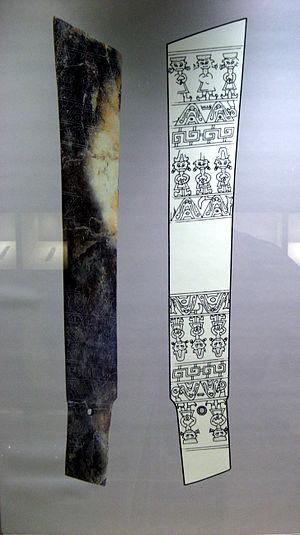
La culture Sanxingdui remonte à la période allant de 2800 à 800 av. J.-C.